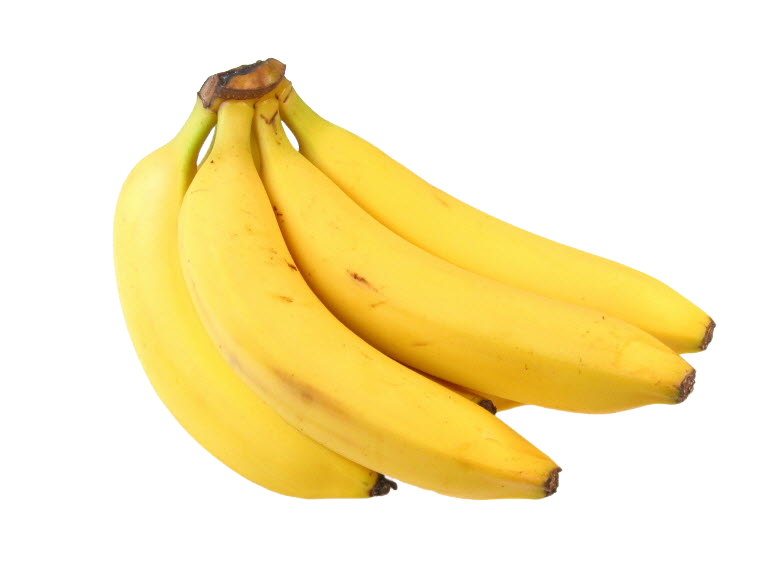
Label: Banana